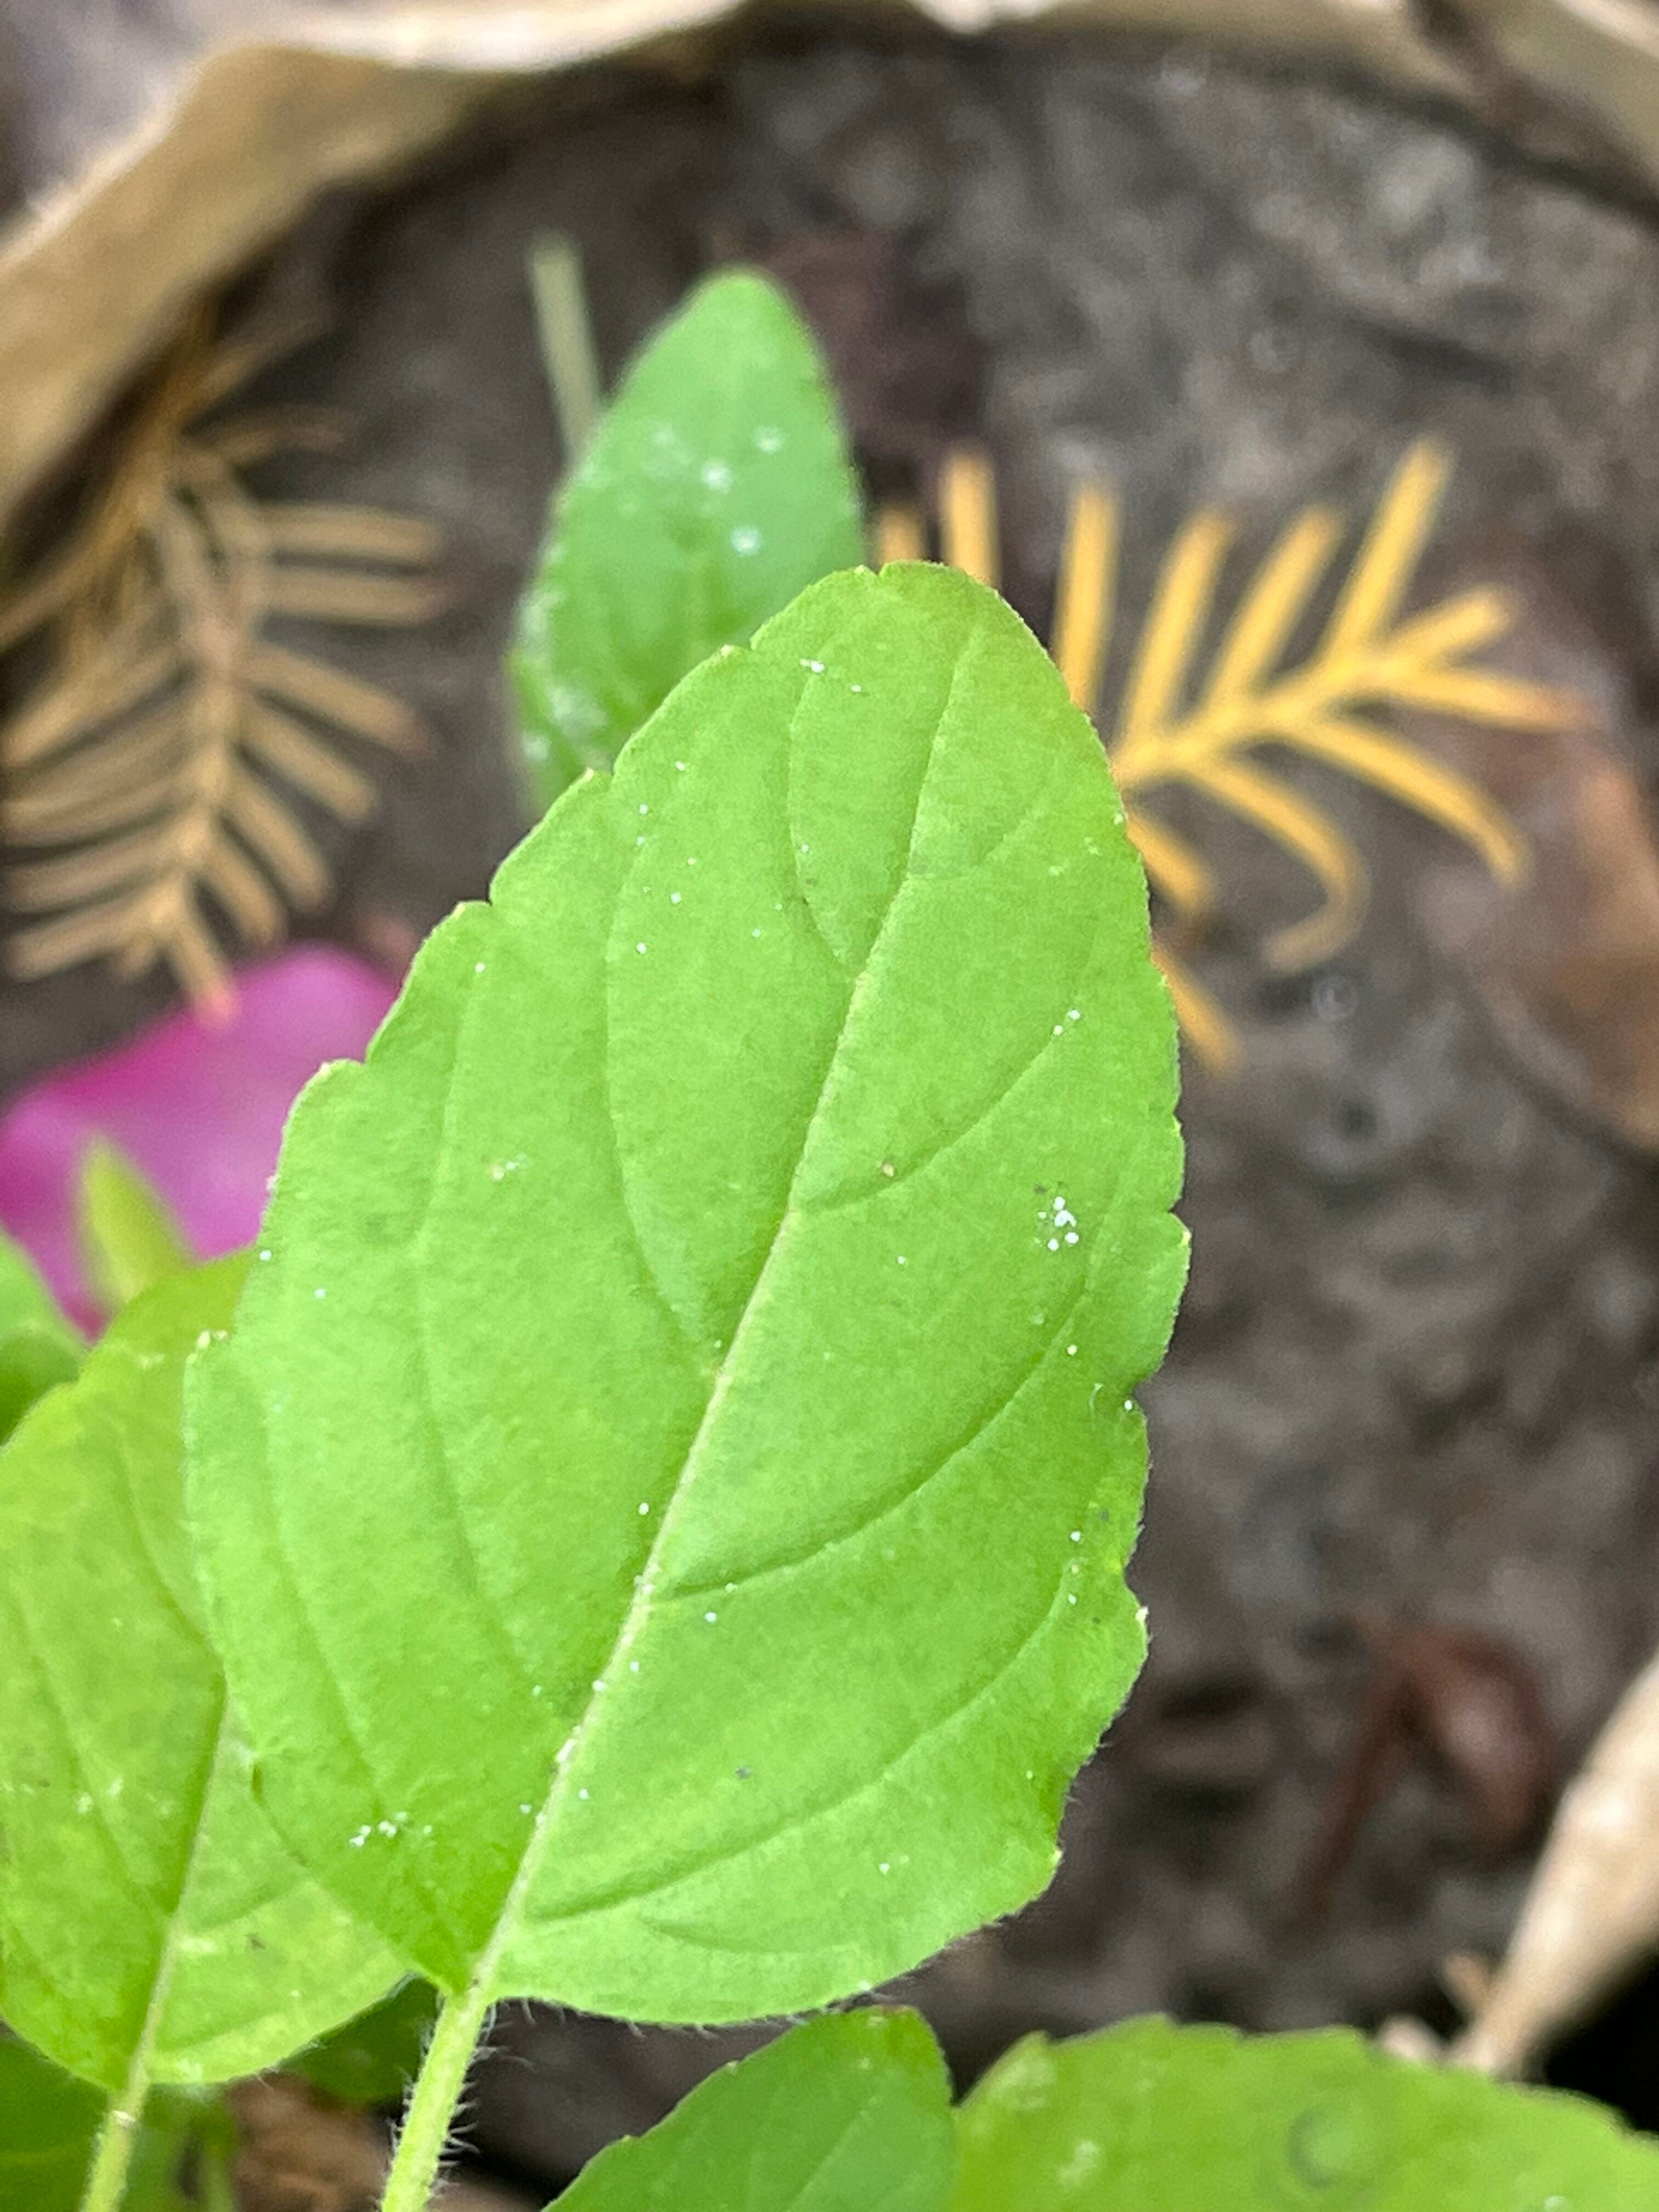
Plant species: ocimum-tenuiflorum